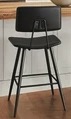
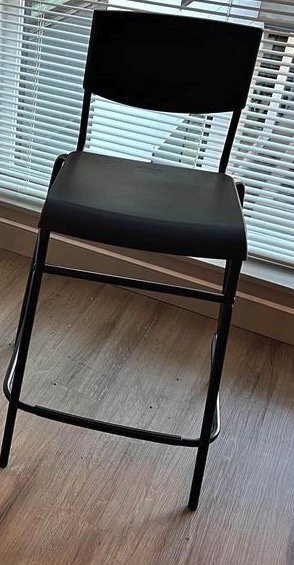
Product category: stool
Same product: no